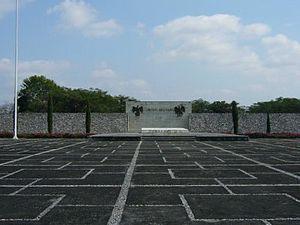
Esplanade commémorative de la bataille de Camérone (30/04/1863) à Camarón de Tejeda (Mexique)
La bataille de Camerone est un combat qui opposa une compagnie de la Légion étrangère aux troupes mexicaines le 30 avril 1863 lors de l'expédition du Mexique. Soixante-deux soldats de la Légion, assiégés dans un bâtiment d'une hacienda du petit village de Camarón de Tejeda, résistèrent plus d'une journée à l'assaut de 2 000 soldats mexicains. À la fin de la journée, les six légionnaires encore en état de combattre, à court de munitions, chargèrent baïonnette au canon leurs adversaires. Un officier et un soldat y perdirent la vie. Finalement, ils se rendirent à l'ennemi à condition de garder leurs armes et de pouvoir secourir leurs camarades blessés.
Le Récit de Camerone est la version épique de la bataille de Camerone, un combat qui opposa une compagnie de la Légion étrangère aux troupes libérales du gouvernement mexicain le 30 avril 1863 lors de l'expédition française au Mexique.